Bad Wörishofen

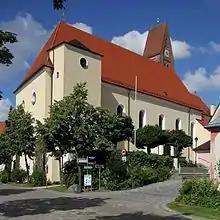
St. Justina Church at Bad Wörishofen

The new spa complex out of town is called Therme Bad Wörishofen. "Time" magazine called the town "the secret capital of health".